Kathmandu Valley

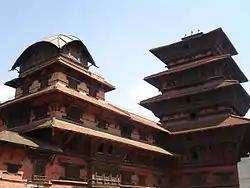
The Durbar Square in Kathmandu

The Kathmandu Valley, also known as the Nepal Valley or Nepa Valley (Nepal Bhasa: 𑐣𑐾𑐥𑐵𑑅 𑐐𑐵𑑅, नेपाः गाः), National Capital Area, is a bowl-shaped valley located in the Himalayan mountains of Nepal. It lies at the crossroads of ancient civilizations of the Indian subcontinent and the broader Asian continent, and has at least 130 important monuments, including several pilgrimage sites for Hindus and Buddhists. The valley holds seven World Heritage Sites within it.